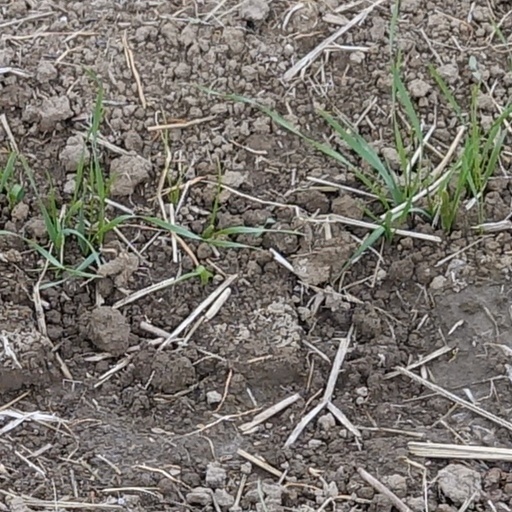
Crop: wheat